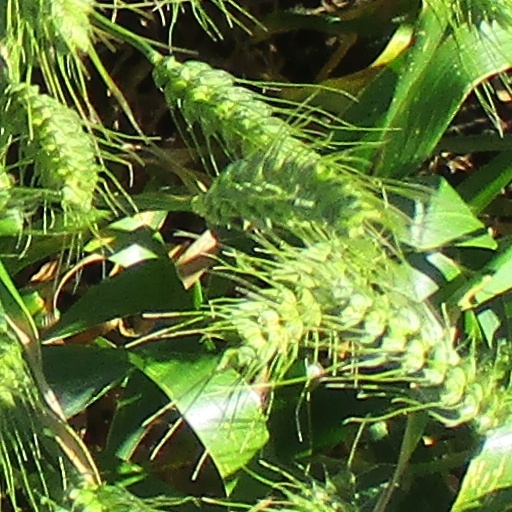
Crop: wheat